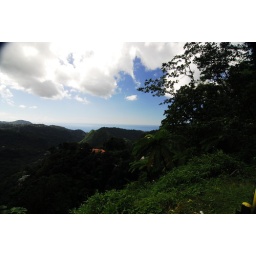
The ocean in the distance from the road up to the tramHoneymoonHoneymoon